Tatyana Petrenko-Samusenko

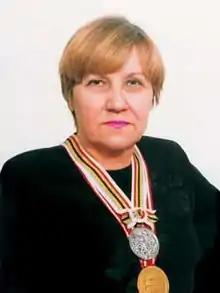

Tatyana Petrenko-Samusenko (2 November 1938 – 24 January 2000) was a Soviet fencer. She won gold medals in the team foil event at the 1960, 1968 and 1972 Summer Olympics.